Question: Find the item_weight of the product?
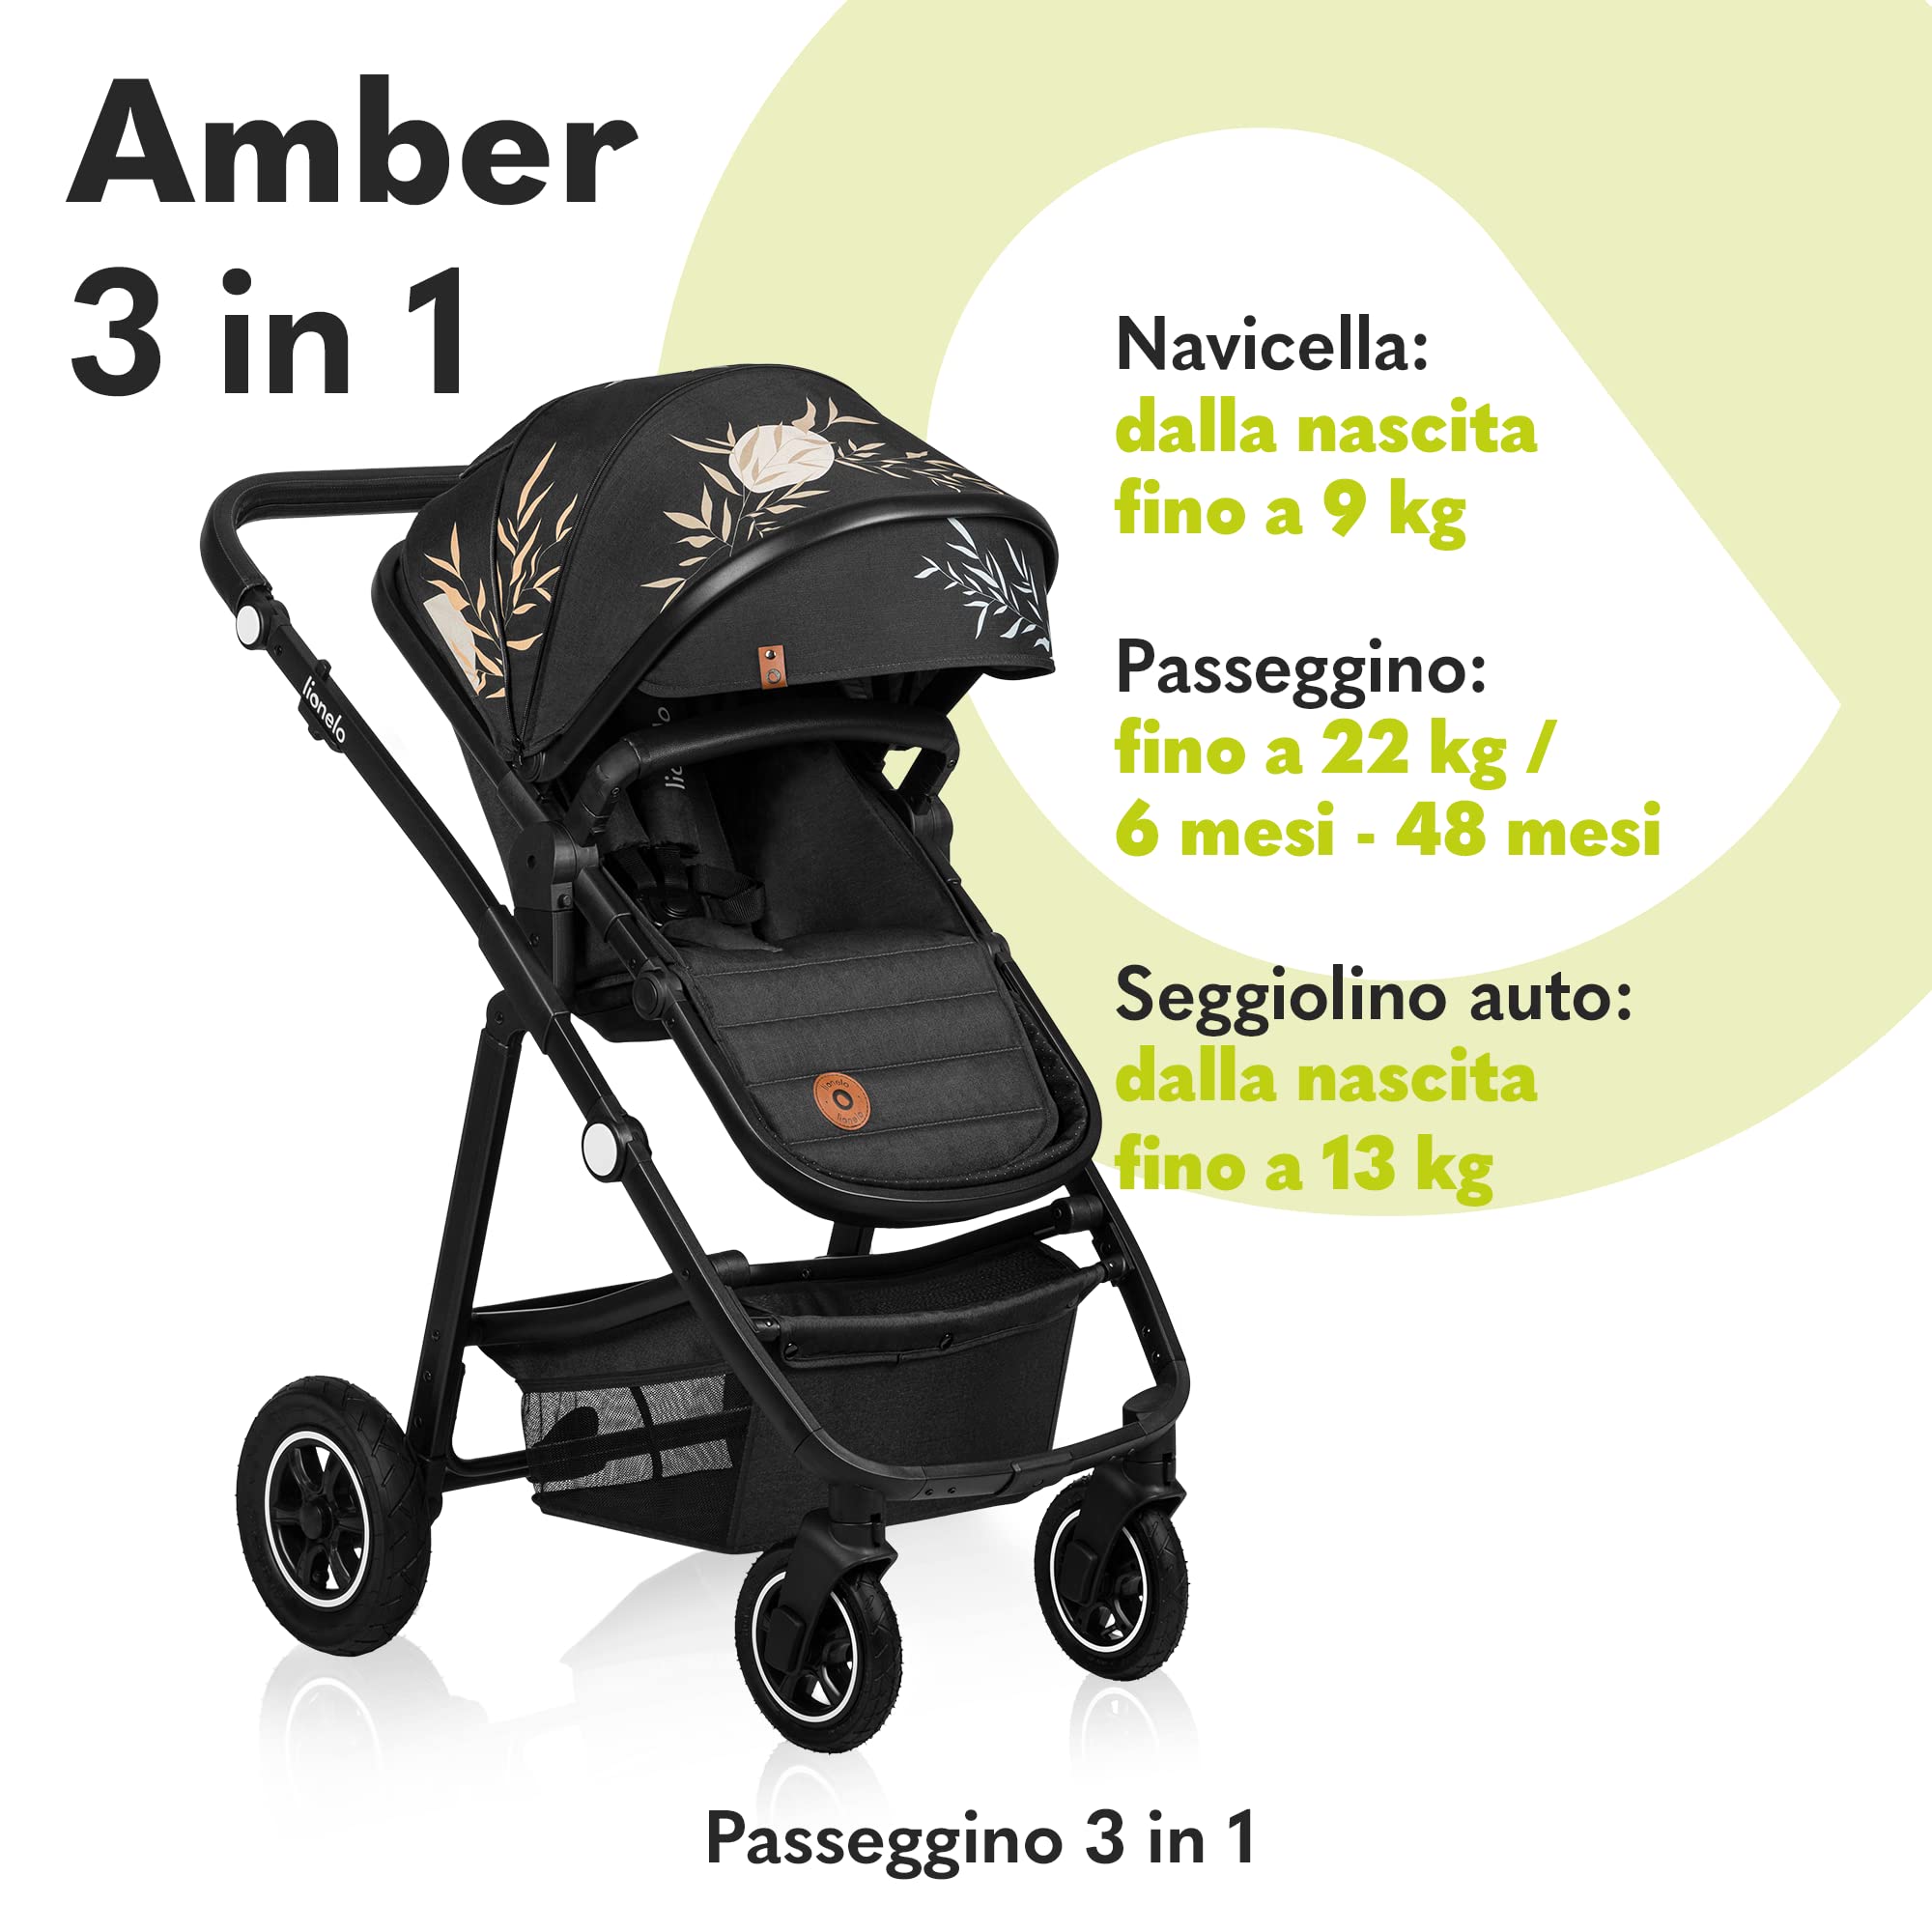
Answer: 22.0 kilogram